Go Go Tales

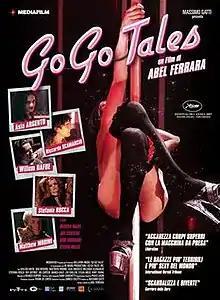
Theatrical release poster

Go Go Tales is an independent 2007 film by Abel Ferrara. Ferrara based the film on "The Killing of a Chinese Bookie", directed by John Cassavetes. It stars Willem Dafoe as a strip club owner and co-stars Bob Hoskins, Asia Argento and Matthew Modine. Ferrara had the cast improvise much of their lines. He described the film as his "first intentional comedy".